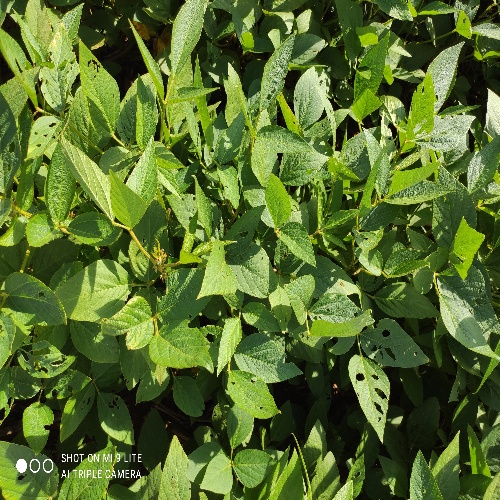
Label: Caterpillar